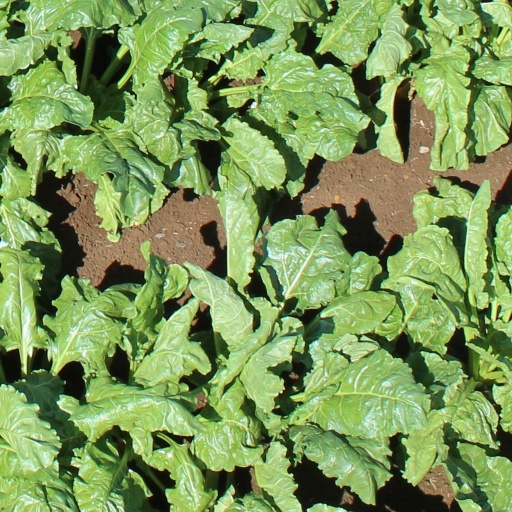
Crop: sugar beet